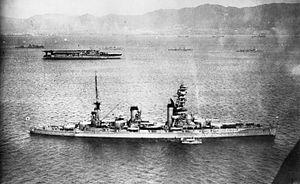
Cette liste dresse les plus grandes catastrophes maritimes pendant la Seconde Guerre mondiale au regard du nombre de victimes. Du fait de son contexte, une Seconde Guerre mondiale sanguinaire entachée de nombreux drames, ces catastrophes resteront longtemps quasi ignorées.